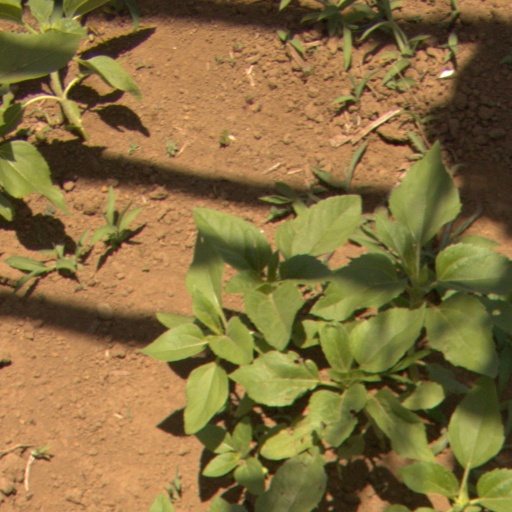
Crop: Jerusalem artichoke